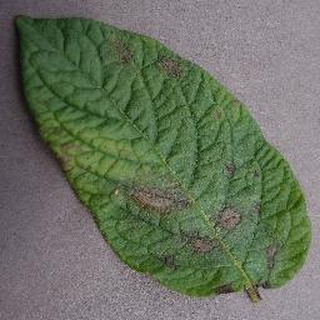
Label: potato_late_blight